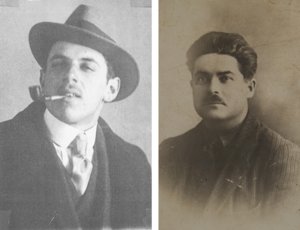
Paul Décombis et Jules Leydier, deux peintres gransois et amis de Jules Agard.
Jules Joseph Bruno Agard, né le 6 octobre 1871 à Grans, commune où il est mort en novembre 1943, est un peintre et sculpteur français.